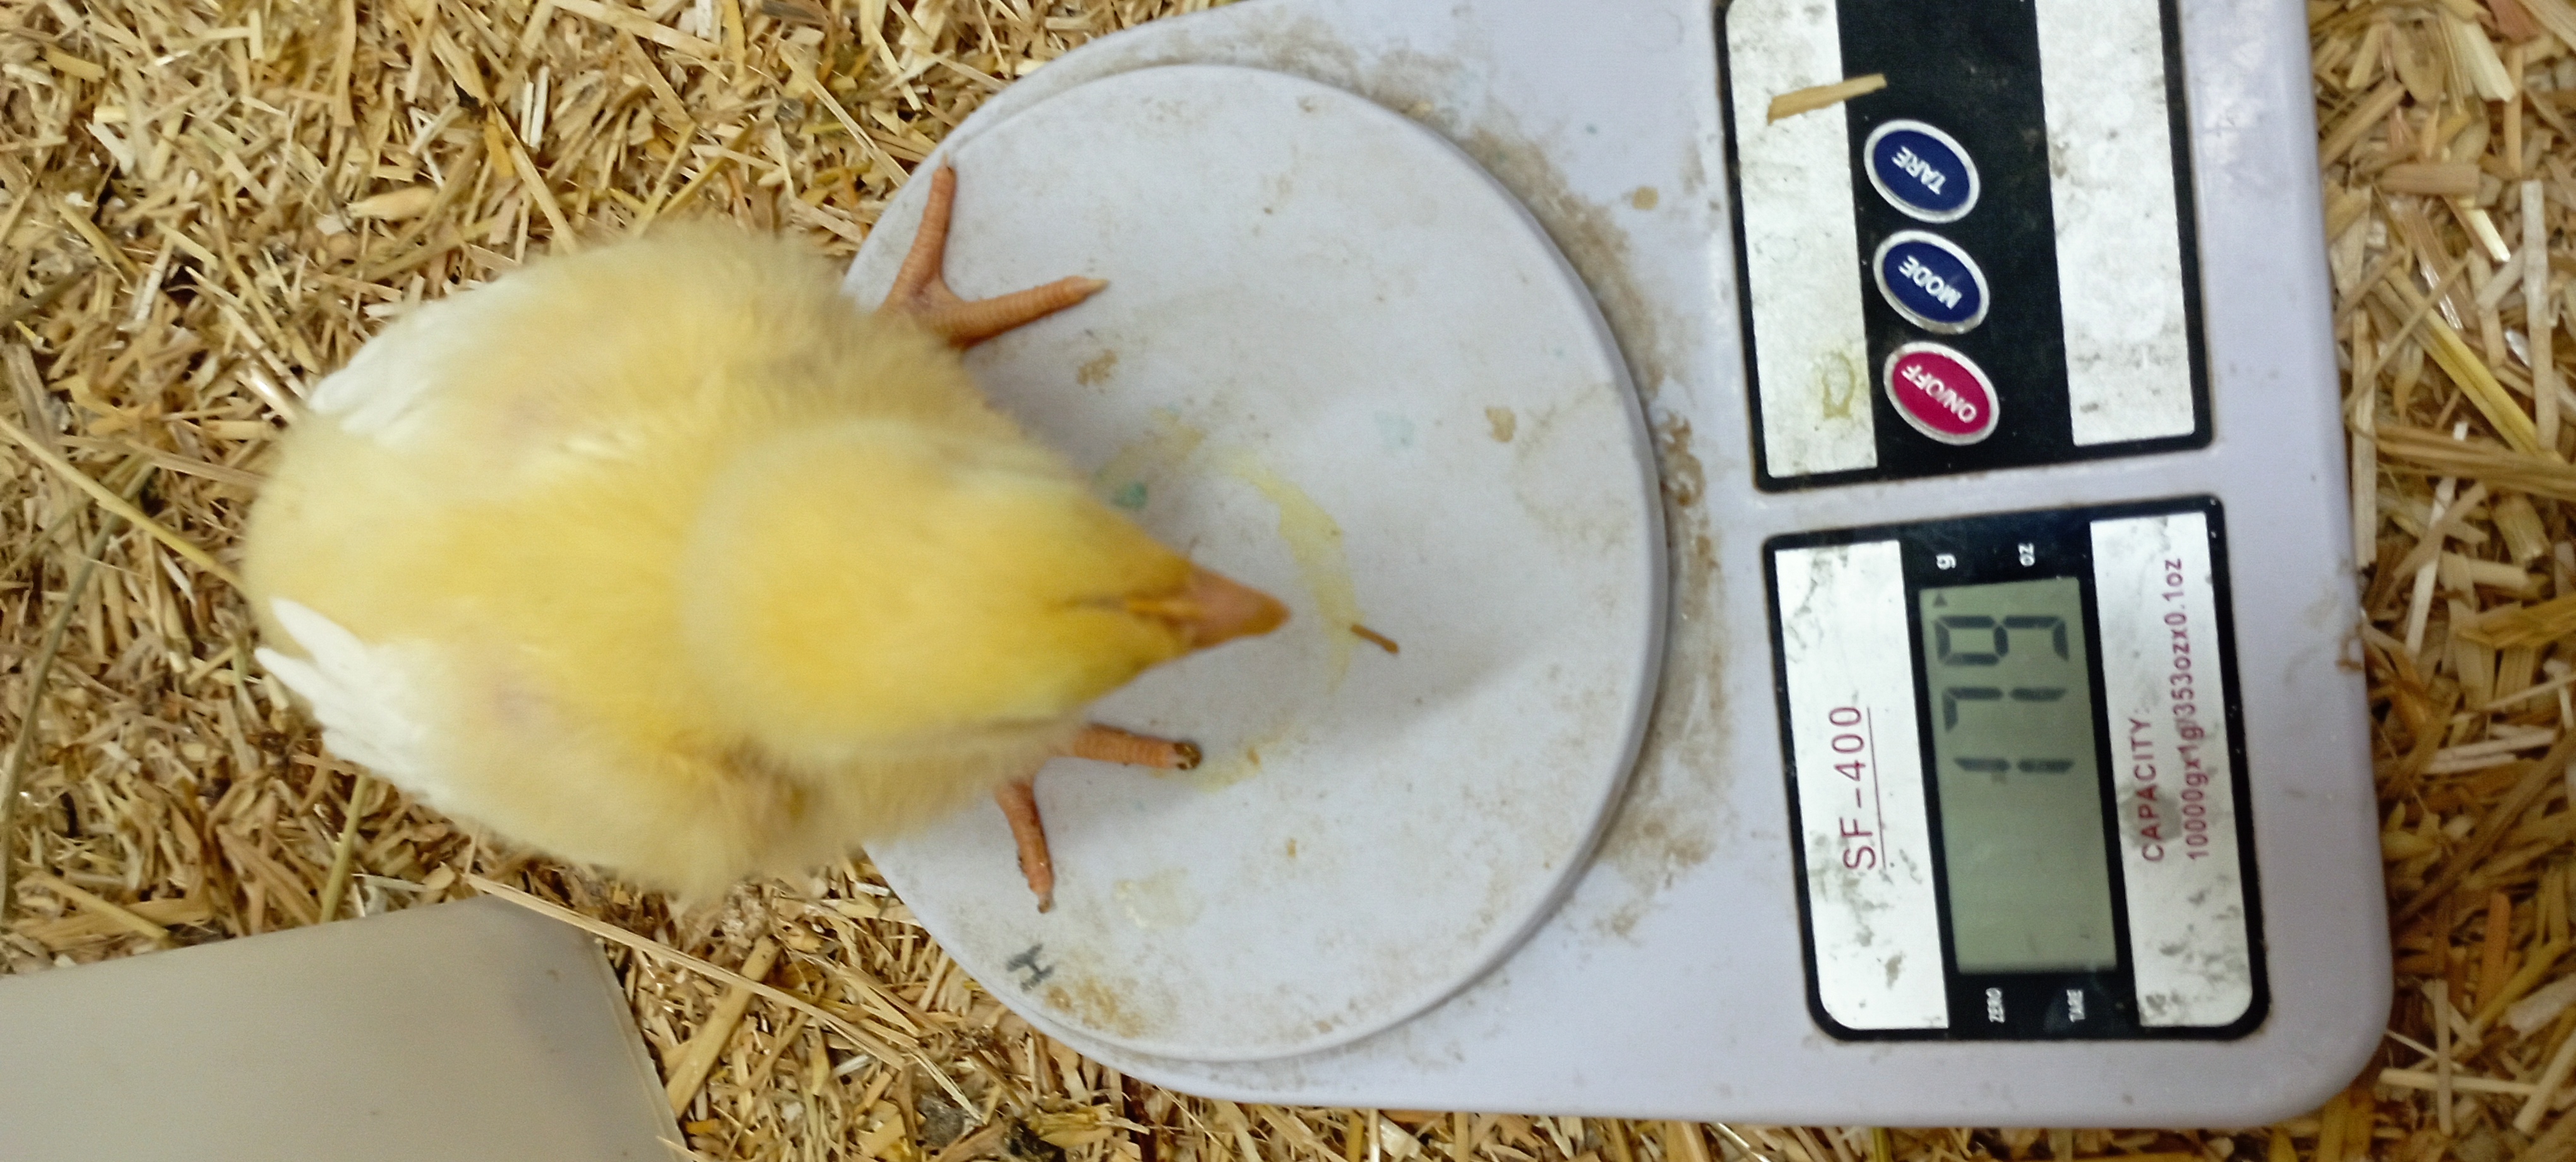
Weight: 179 g